Bill Jones (outfielder)

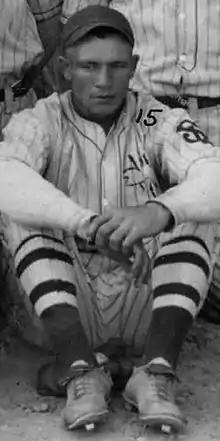

William Dennis "Midget" Jones (April 8, 1887 – October 10, 1946) is a former Major League Baseball player. He played two seasons with the Boston Rustlers / Braves from 1911 to 1912.